Roads in Portugal

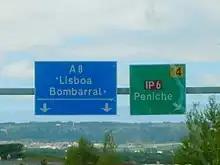
Typical signage of an autoestrada (left) and a non-highway IP road (right).

In spite of its name, Plano Rodoviário Nacional de 2000 or PRN 2000 was approved in 1998 and was published by Law No. 222/98 of 17 July 1998. This was essentially an optimization of the previous PRN 1985, with the addition of about of roads into the National Network, and the creation of the Rede Regional (Regional Network) of about of roads, as well as the identification of a Rede Nacional de Autoestradas (National Motorway Network), that, however, overlapped with the IP and IC network. The plan includes of roads.